Automotive night vision

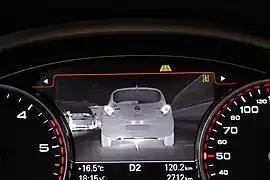
Audi A8 Night Vision Assistant

An automotive night vision system uses a thermographic camera to increase a driver's perception and seeing distance in darkness or poor weather beyond the reach of the vehicle's headlights. Such systems are offered as optional equipment on certain premium vehicles. The technology was first introduced in the year 2000 on the Cadillac Deville. This technology is based on the night vision devices (NVD), which generally denotes any electronically enhanced optical devices operate in three modes: image enhancement, thermal imaging, and active illumination. The automotive night vision system is a combination of NVDs such as infrared cameras, GPS, Lidar, and Radar, among others to sense and detect objects.